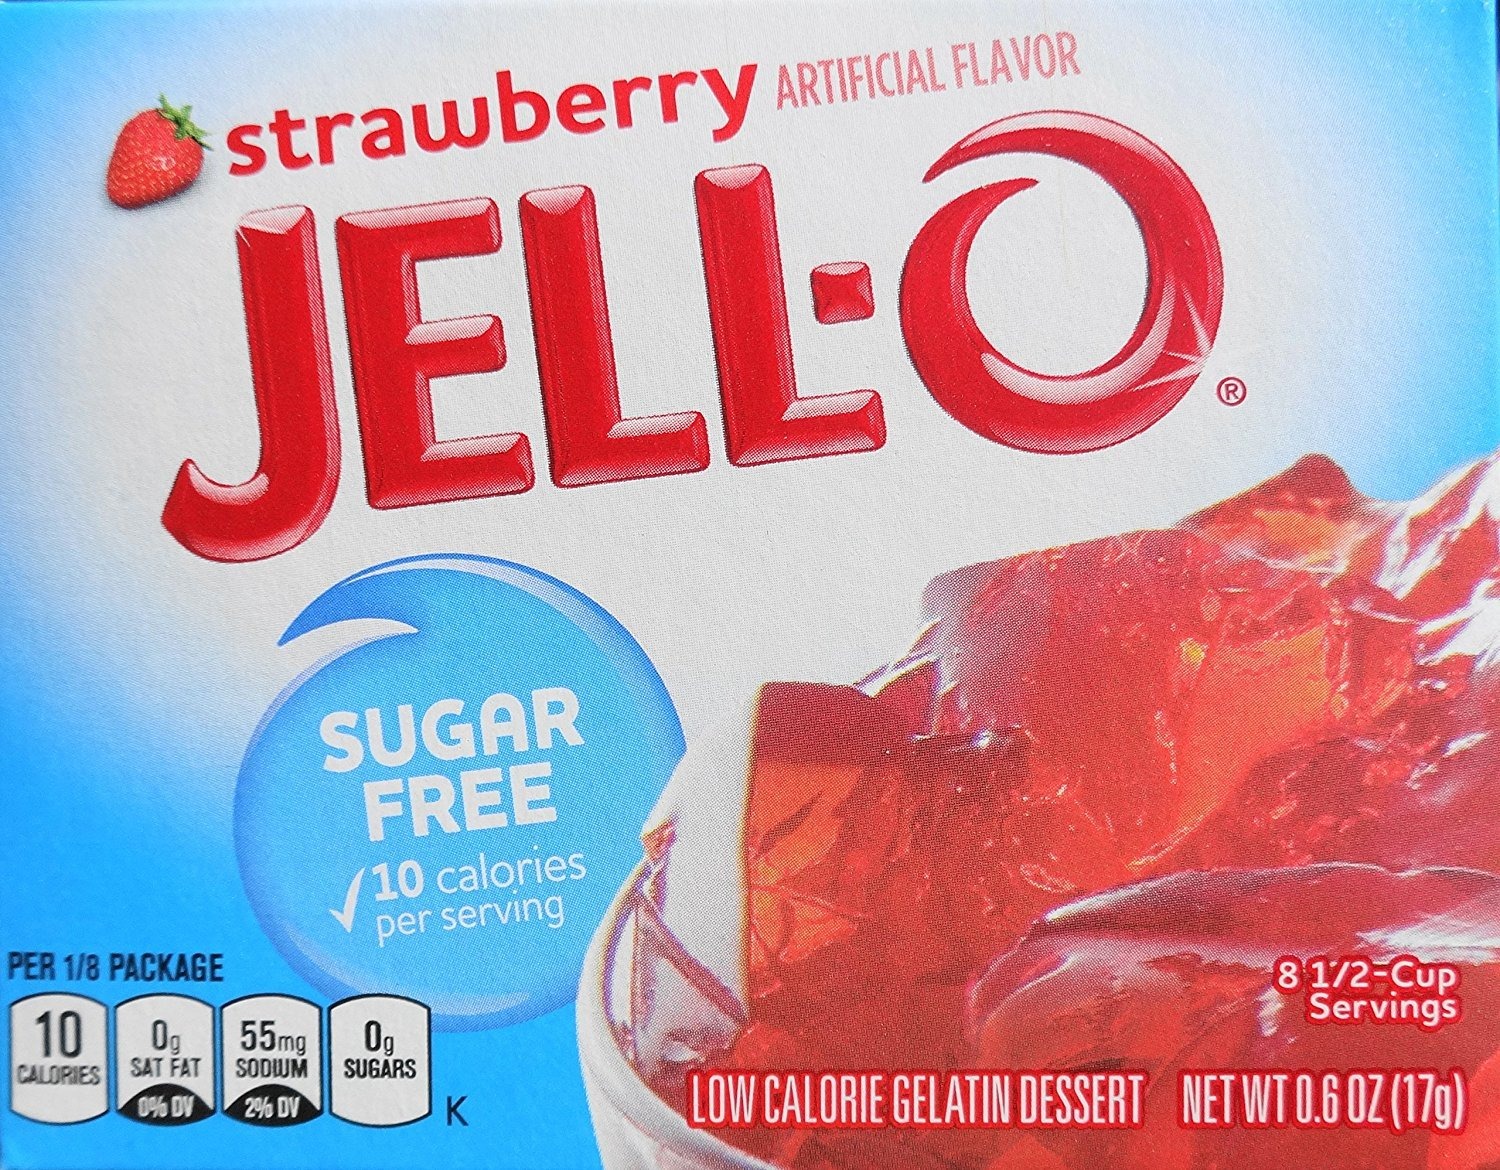
Item Name: Jell-O Strawberry Flavor Sugar Free Gelatin, 0.6 oz (5 Pack)
Value: 3.0
Unit: Ounce

Price: 2.29